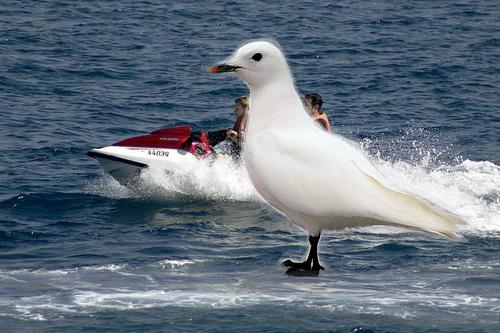
Bird species: Ivory_Gull
Bird type: waterbird
Background: water